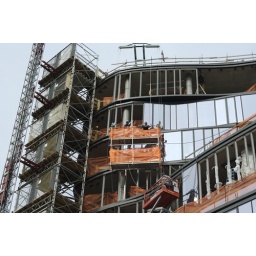
Another ugly building going up near 8th ave and 14th street - blech.